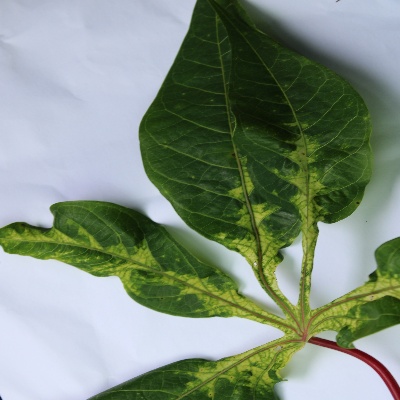
Crop: Cassava
Condition: mosaic